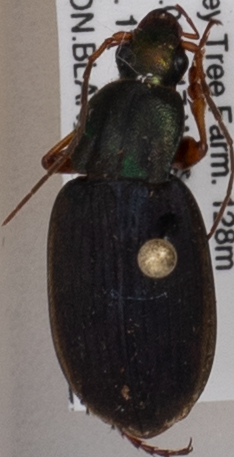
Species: Chlaenius aestivus
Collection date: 2021-07-13 04:00:00
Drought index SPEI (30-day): -1.072
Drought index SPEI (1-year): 0.47
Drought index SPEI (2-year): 0.184